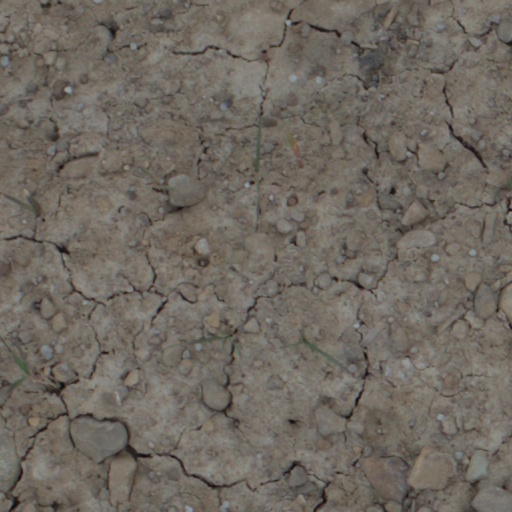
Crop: wheat